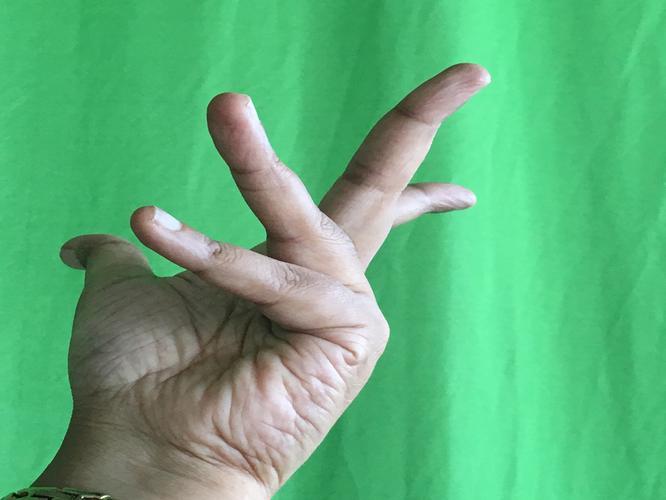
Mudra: Alapadmam
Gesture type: single_hand